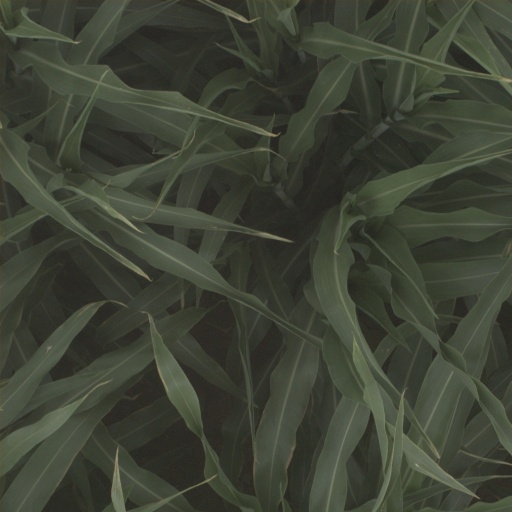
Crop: sorghum